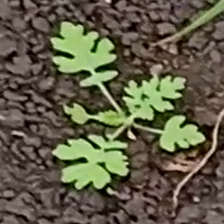
Weed species: Gajar_gavat_(Parthenium hysterophorus)